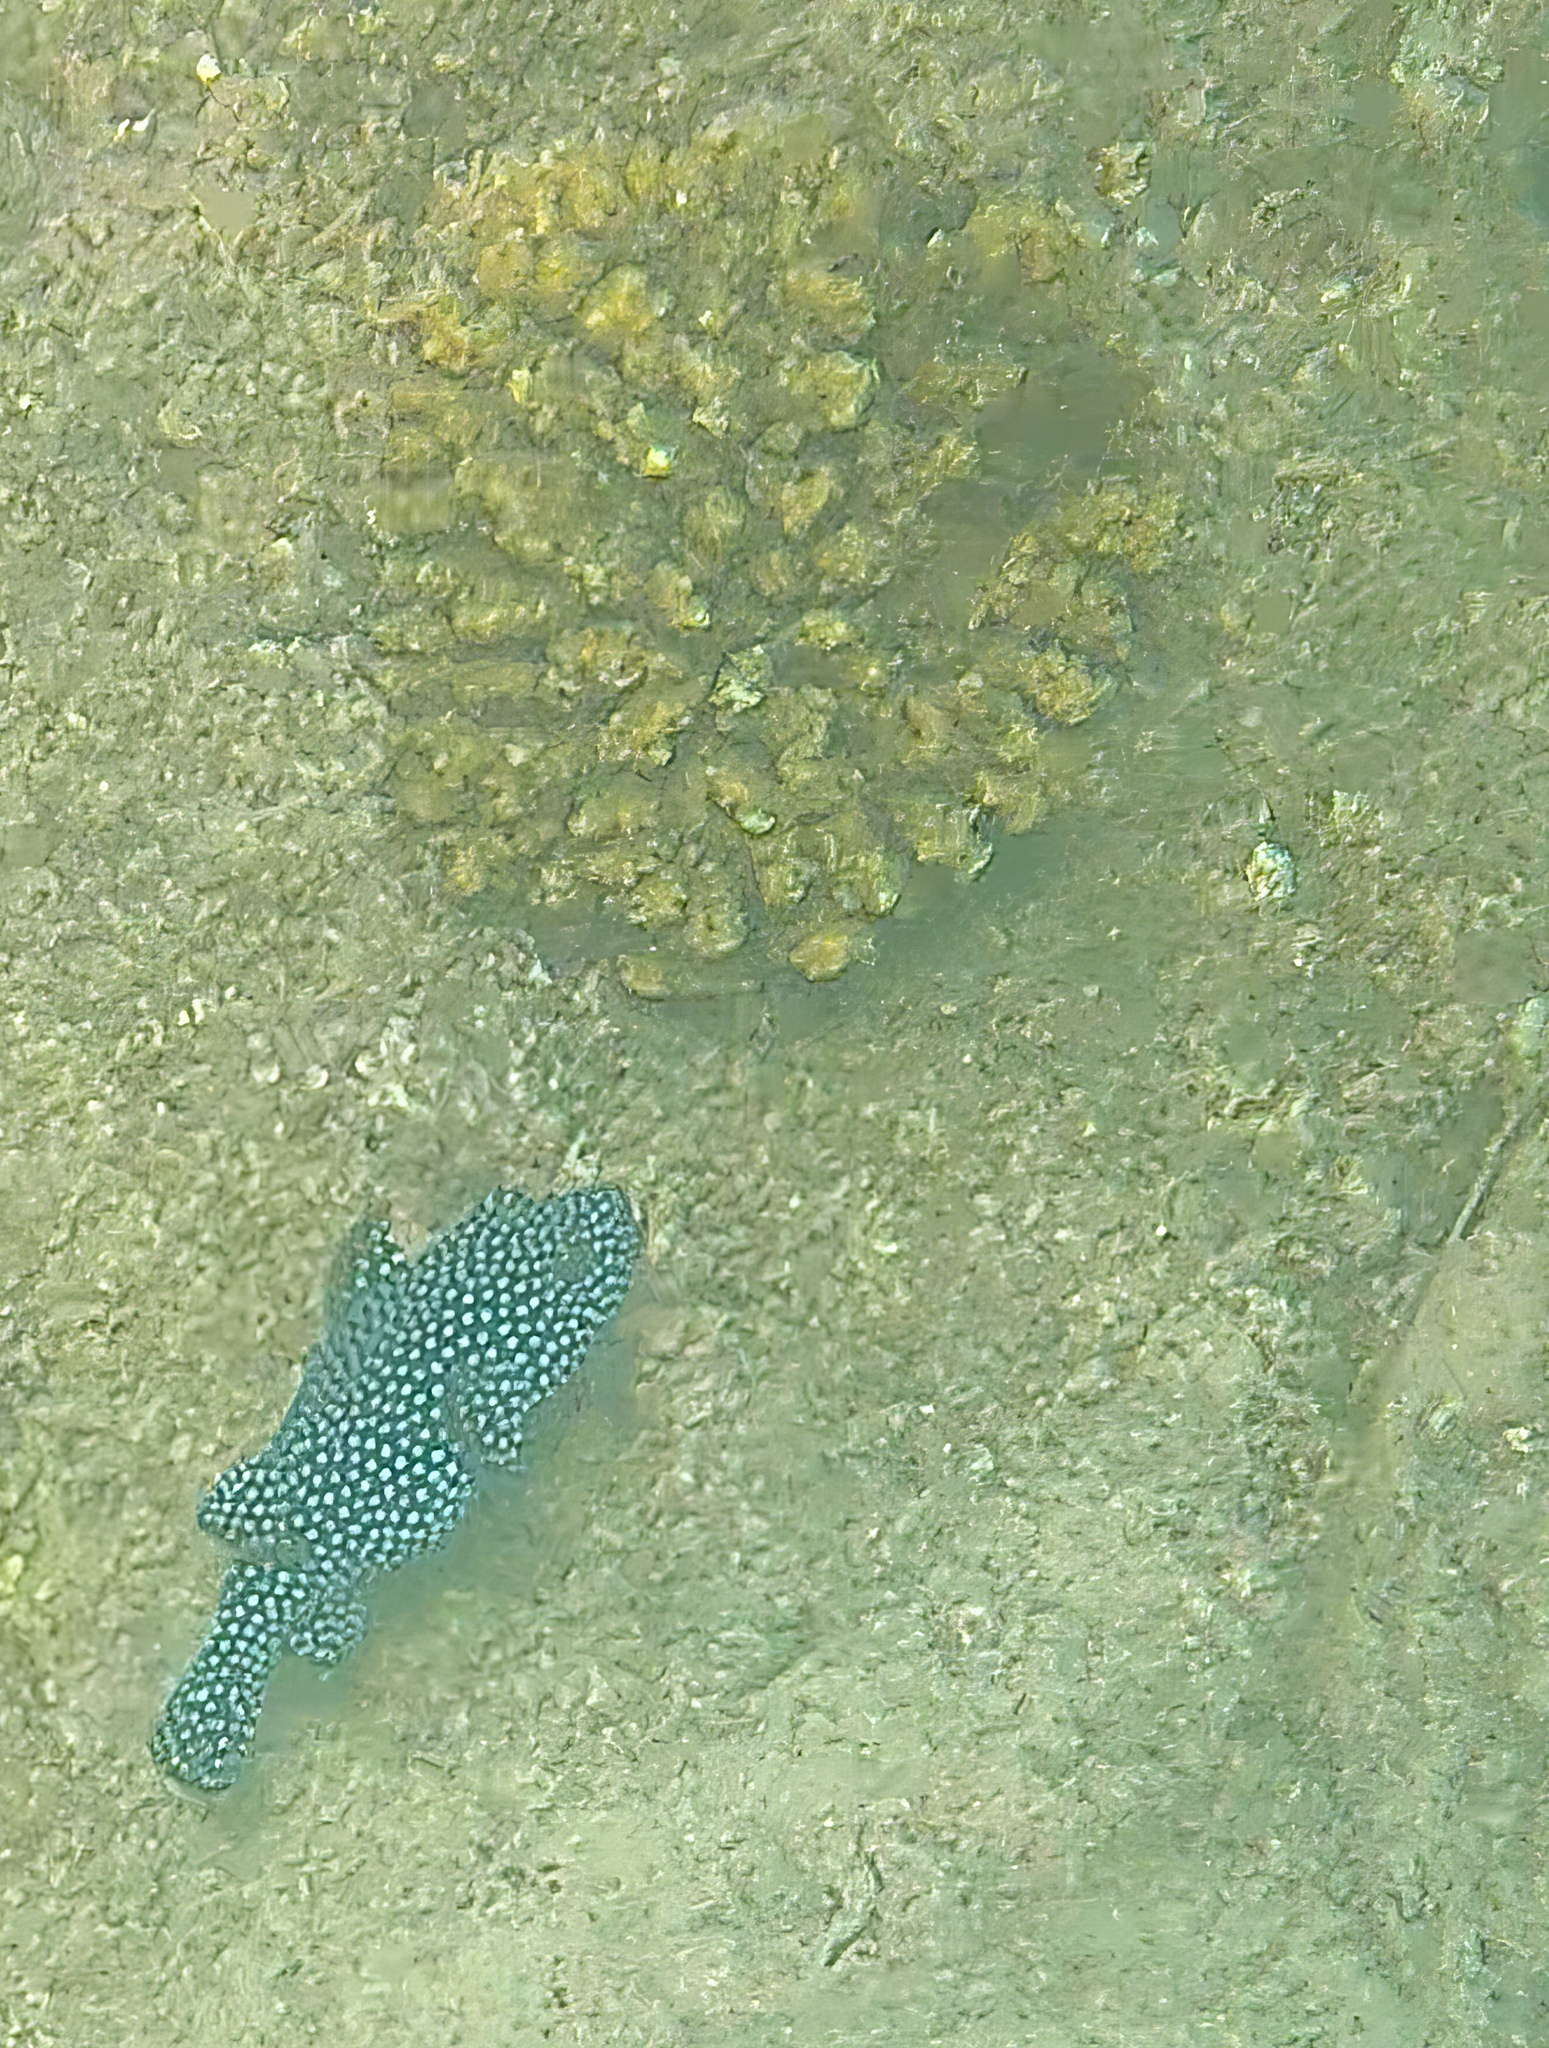
Arothron meleagris (Guineafowl Puffer)